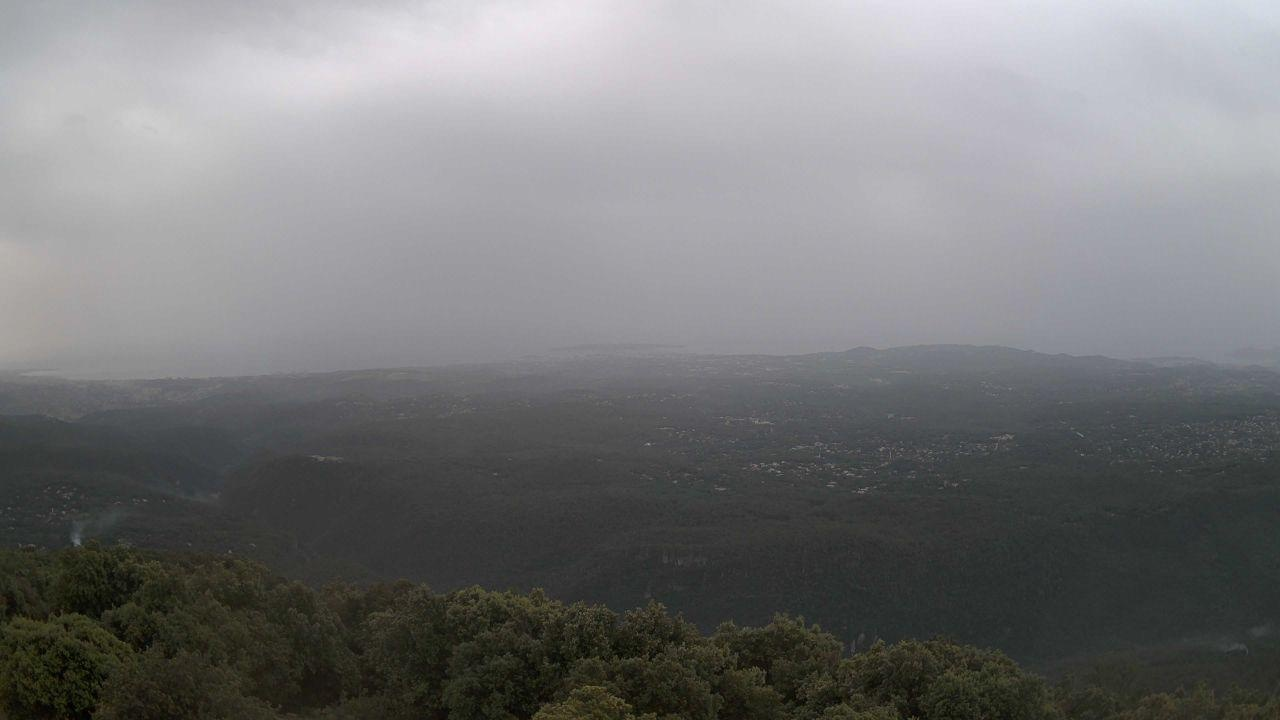
Fire: no
Smoke: yes